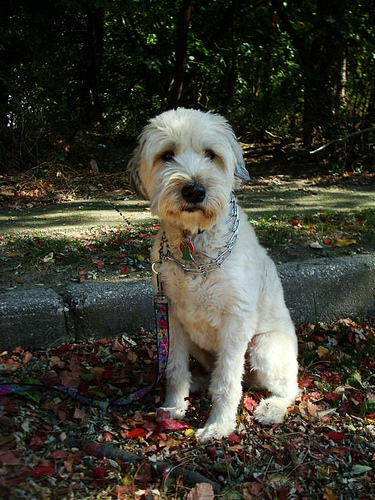
Animal: dog
Breed: wheaten_terrier